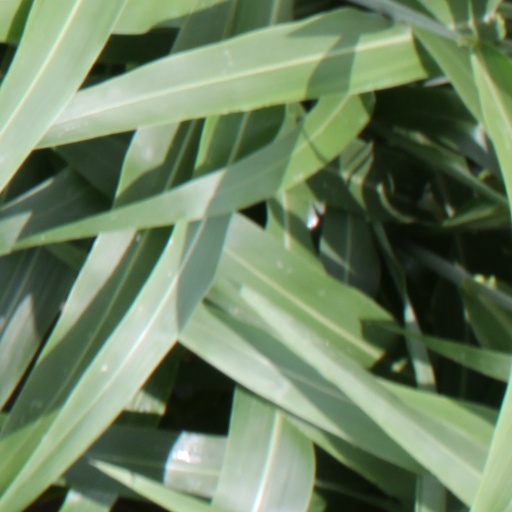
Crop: sorghum